Callisto (moon)

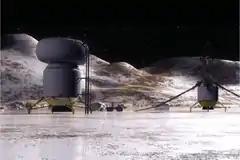
Artist's impression of a base on Callisto

On a sub-kilometer scale the surface of Callisto is more degraded than the surfaces of other icy Galilean moons. Typically there is a deficit of small impact craters with diameters less than 1 km as compared with, for instance, the dark plains on Ganymede. Instead of small craters, the almost ubiquitous surface features are small knobs and pits. The knobs are thought to represent remnants of crater rims degraded by an as-yet uncertain process. The most likely candidate process is the slow sublimation of ice, which is enabled by a temperature of up to 165 K, reached at a subsolar point. Such sublimation of water or other volatiles from the dirty ice that is the bedrock causes its decomposition. The non-ice remnants form debris avalanches descending from the slopes of the crater walls. Such avalanches are often observed near and inside impact craters and termed "debris aprons". Sometimes crater walls are cut by sinuous valley-like incisions called "gullies", which resemble certain Martian surface features. In the ice sublimation hypothesis, the low-lying dark material is interpreted as a blanket of primarily non-ice debris, which originated from the degraded rims of craters and has covered a predominantly icy bedrock.